James Campbell Besley

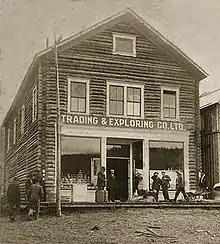
The headquarters of the Trading & Exploring Co., Dawson City, Yukon, Alaska Territory, 1899

Besley's brother Brian Charles Besley invested in the North British American Trading and Transportation Company, founded by Pat Galvin, a former Helena, Montana Chief of Police and one of the first millionaires in the Klondike gold rush. Capitalized at $3,500,000, the company was organized to provide transportation and trade to the Alaskan gold rush and enjoyed virtually unlimited credit on the Bank of England. Besley was hired by the company as accountant and traffic manager. A local newspaper named Besley one of Galvin's "false friends" who had caused Galvin "considerable losses".